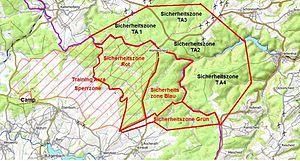
Le camp d'Elsenborn est un quartier militaire utilisé par l'armée belge, les forces armées de l'Union européenne et l'OTAN comme champs de manœuvre et de tir. Il est situé sur les communes de Butgenbach et de Bullange en Belgique.